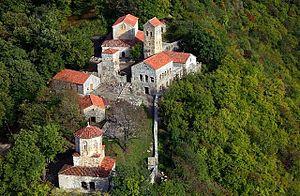
Childa est un village de la république de Géorgie, situé dans le département de Kyareli et la région de Kakhetie.